Jenners

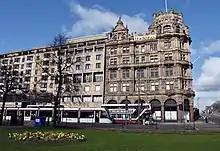
Jenners department store, Princes Street, Edinburgh, viewed from the gardens opposite (March 2021).

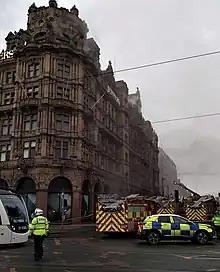
Jenners former department store on fire 23 January 2023

Jenners was founded as "Kennington & Jenner" in 1838 by Charles Jenner FRSE (1810–1893), a linen draper, and Charles Kennington. The store has never left its site on Princes Street, but its original building was destroyed by fire in 1892. In 1893 the Scottish architect William Hamilton Beattie was appointed to design a replacement, which subsequently opened in 1895. It is now a category A listed building.